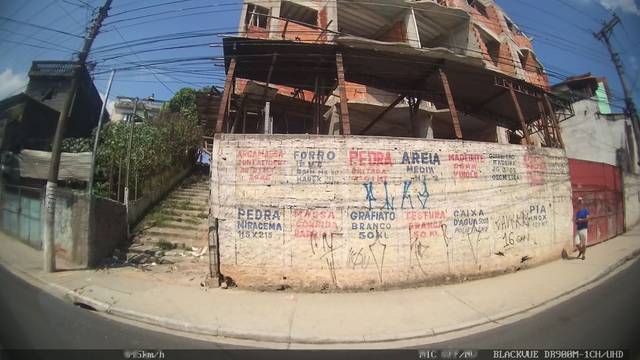
Region: Brazil
Coordinates: -23.703, -46.588